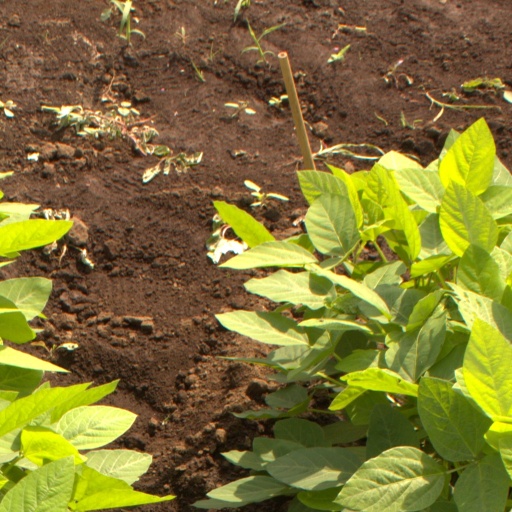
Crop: soybean